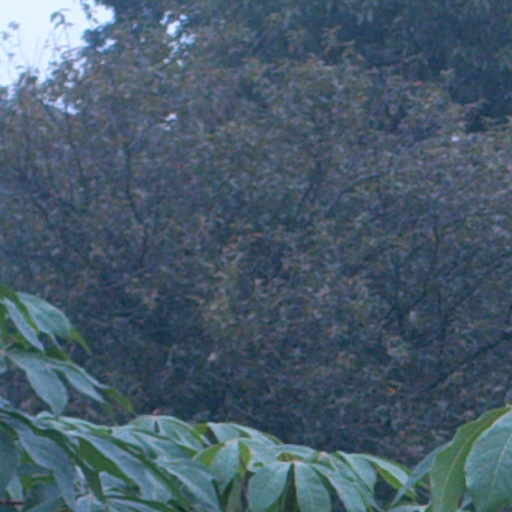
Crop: cassava